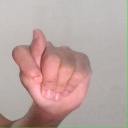
अक्षर: ट